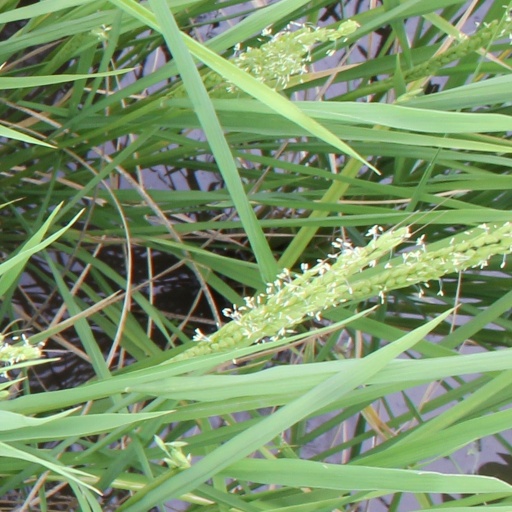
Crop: rice